Frederic de Peyster

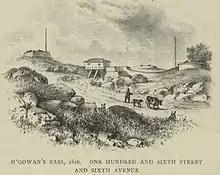
McGowan's Pass in 1816 with gatehouse with fortifications on either side.

De Peyster studied law with Peter A. Jay and Peter van Schaack of Kinderhook, New York, and was admitted to the bar in 1819 and began the practice of law in New York City.